Laco Déczi

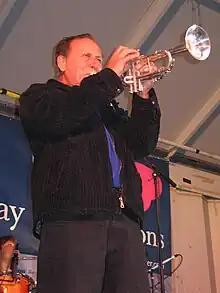
Laco Déczi performing at Czech street fest in 2006

Ladislav "Laco" Déczi (29 March 1938, Bernolákovo, Czechoslovakia) is a Slovak-American jazz trumpeter and composer, leader of Jazz Celula New York.